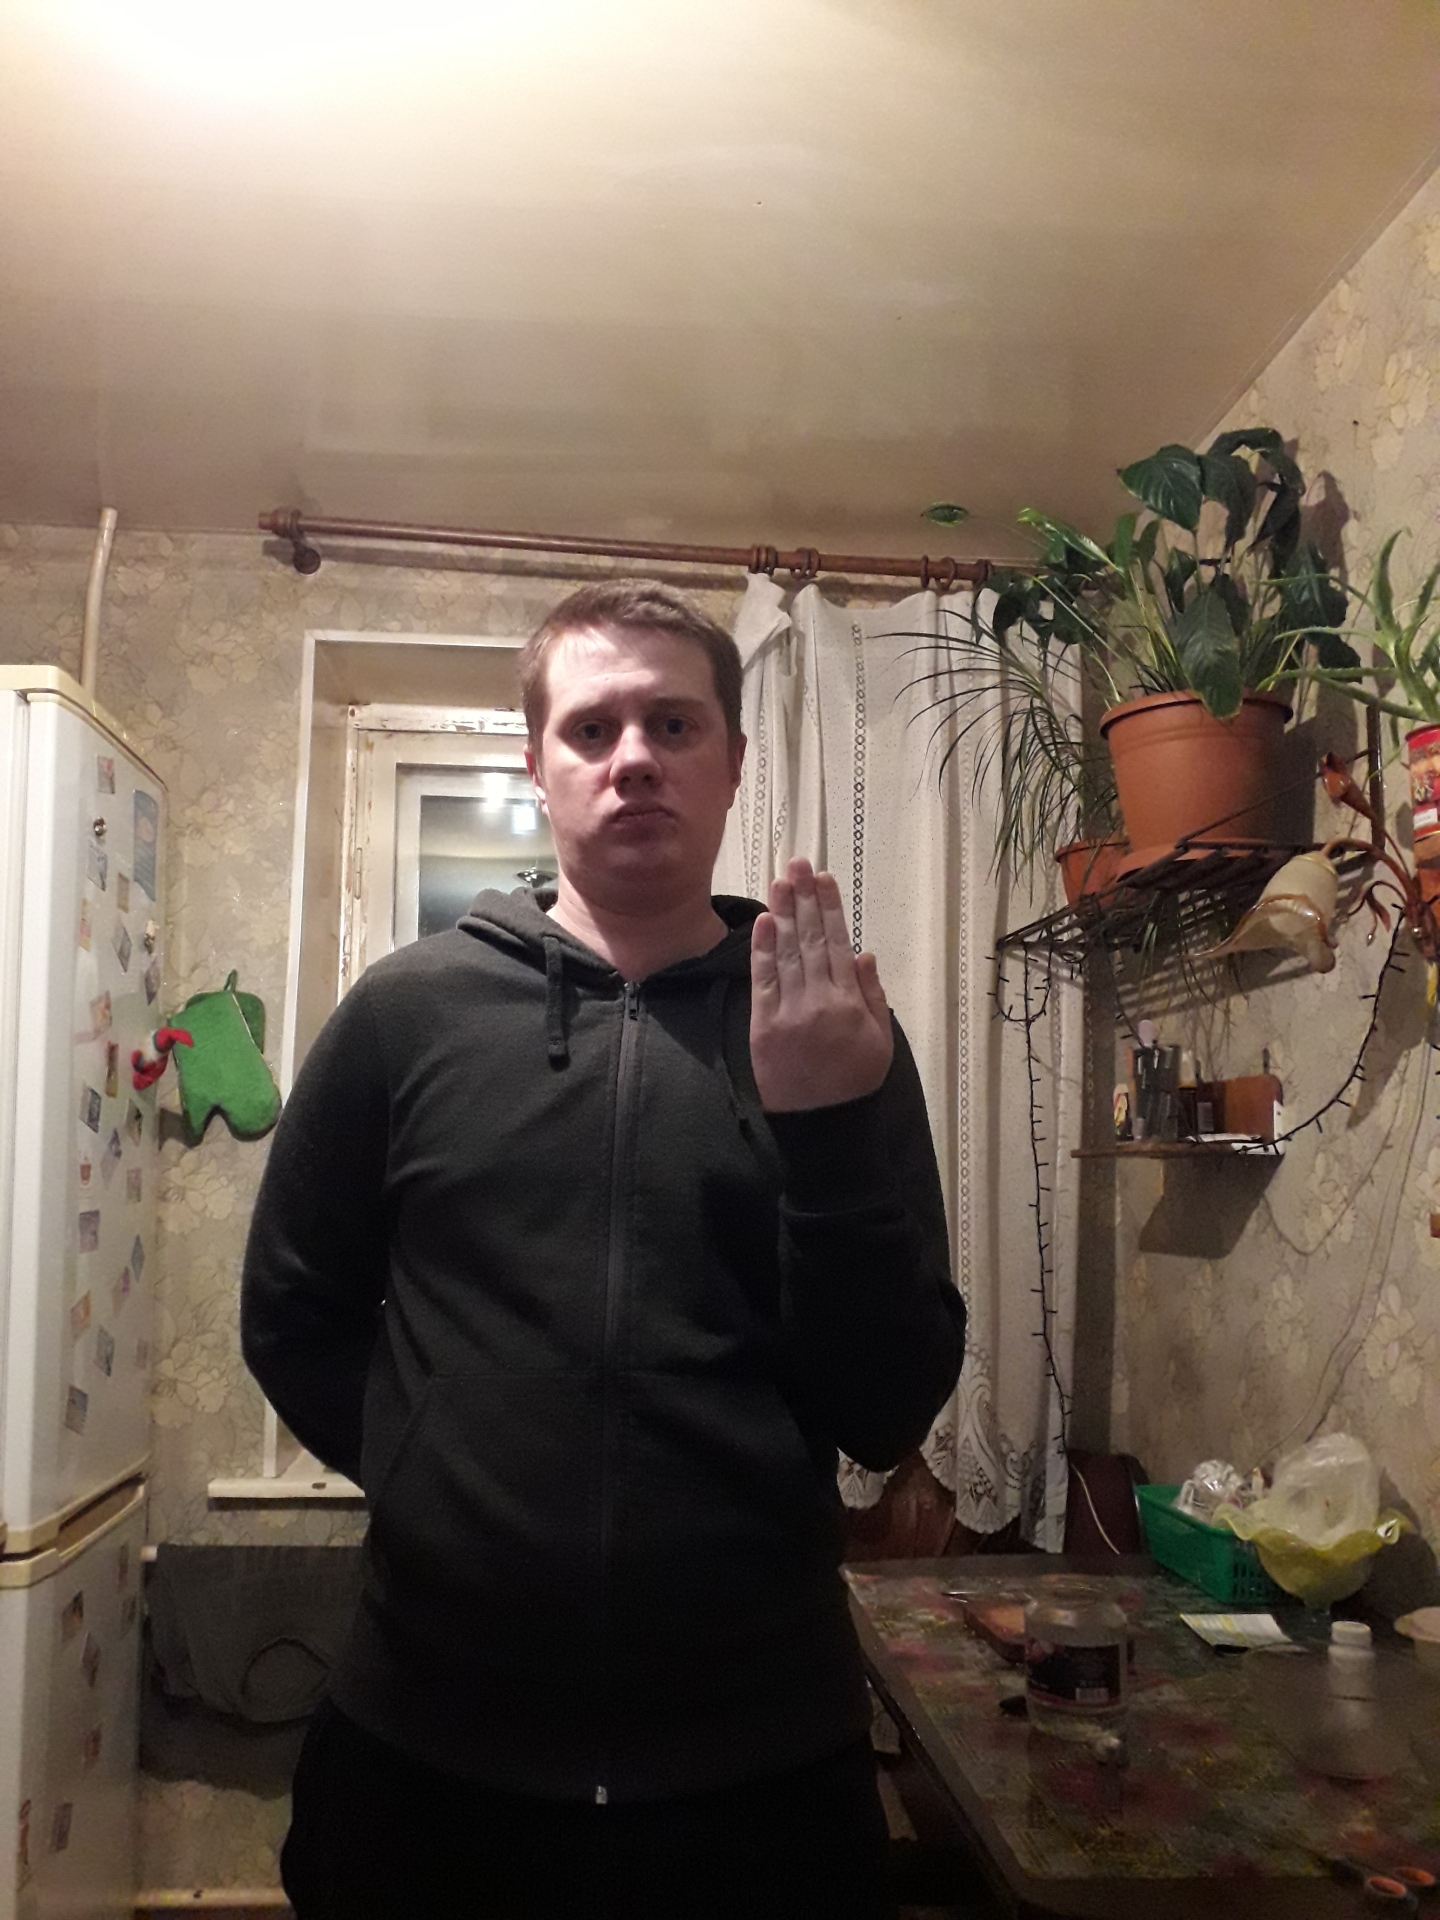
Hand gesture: stop_inverted